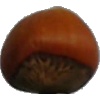
Label: nut_forest